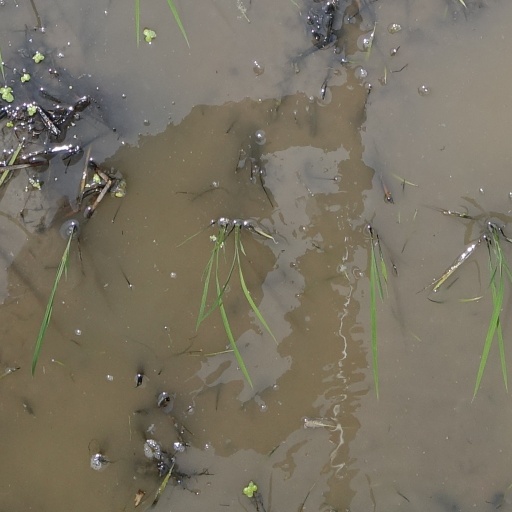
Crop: rice